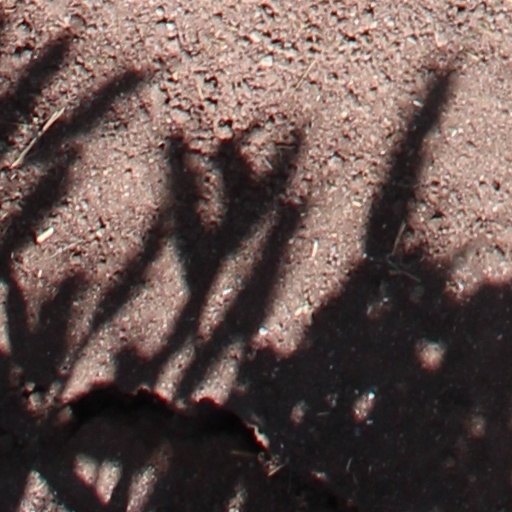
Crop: wheat